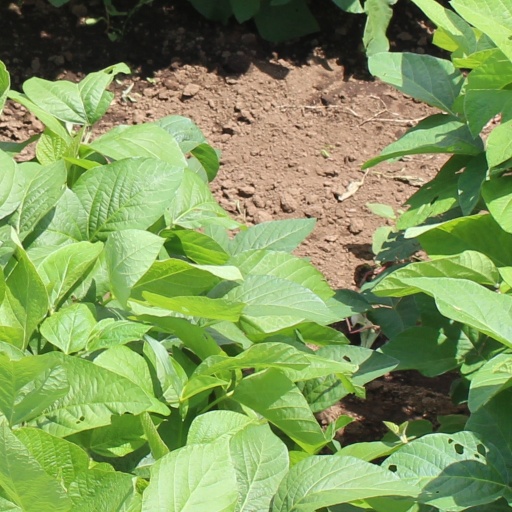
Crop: soybean